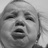
Emotion: sad